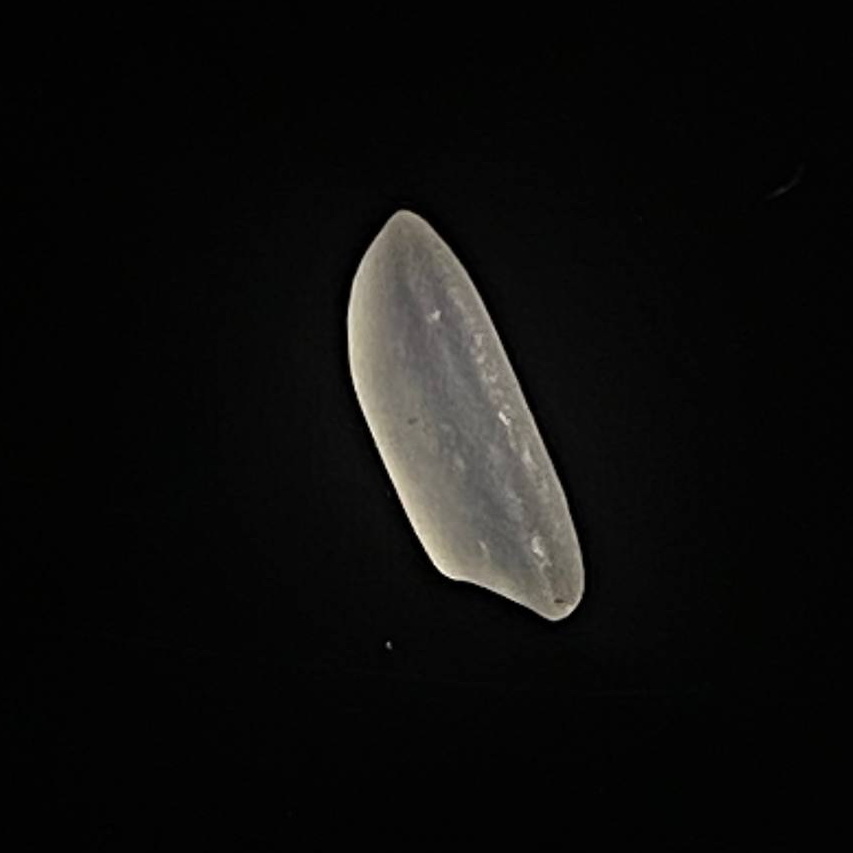
Rice variety: Najirshail